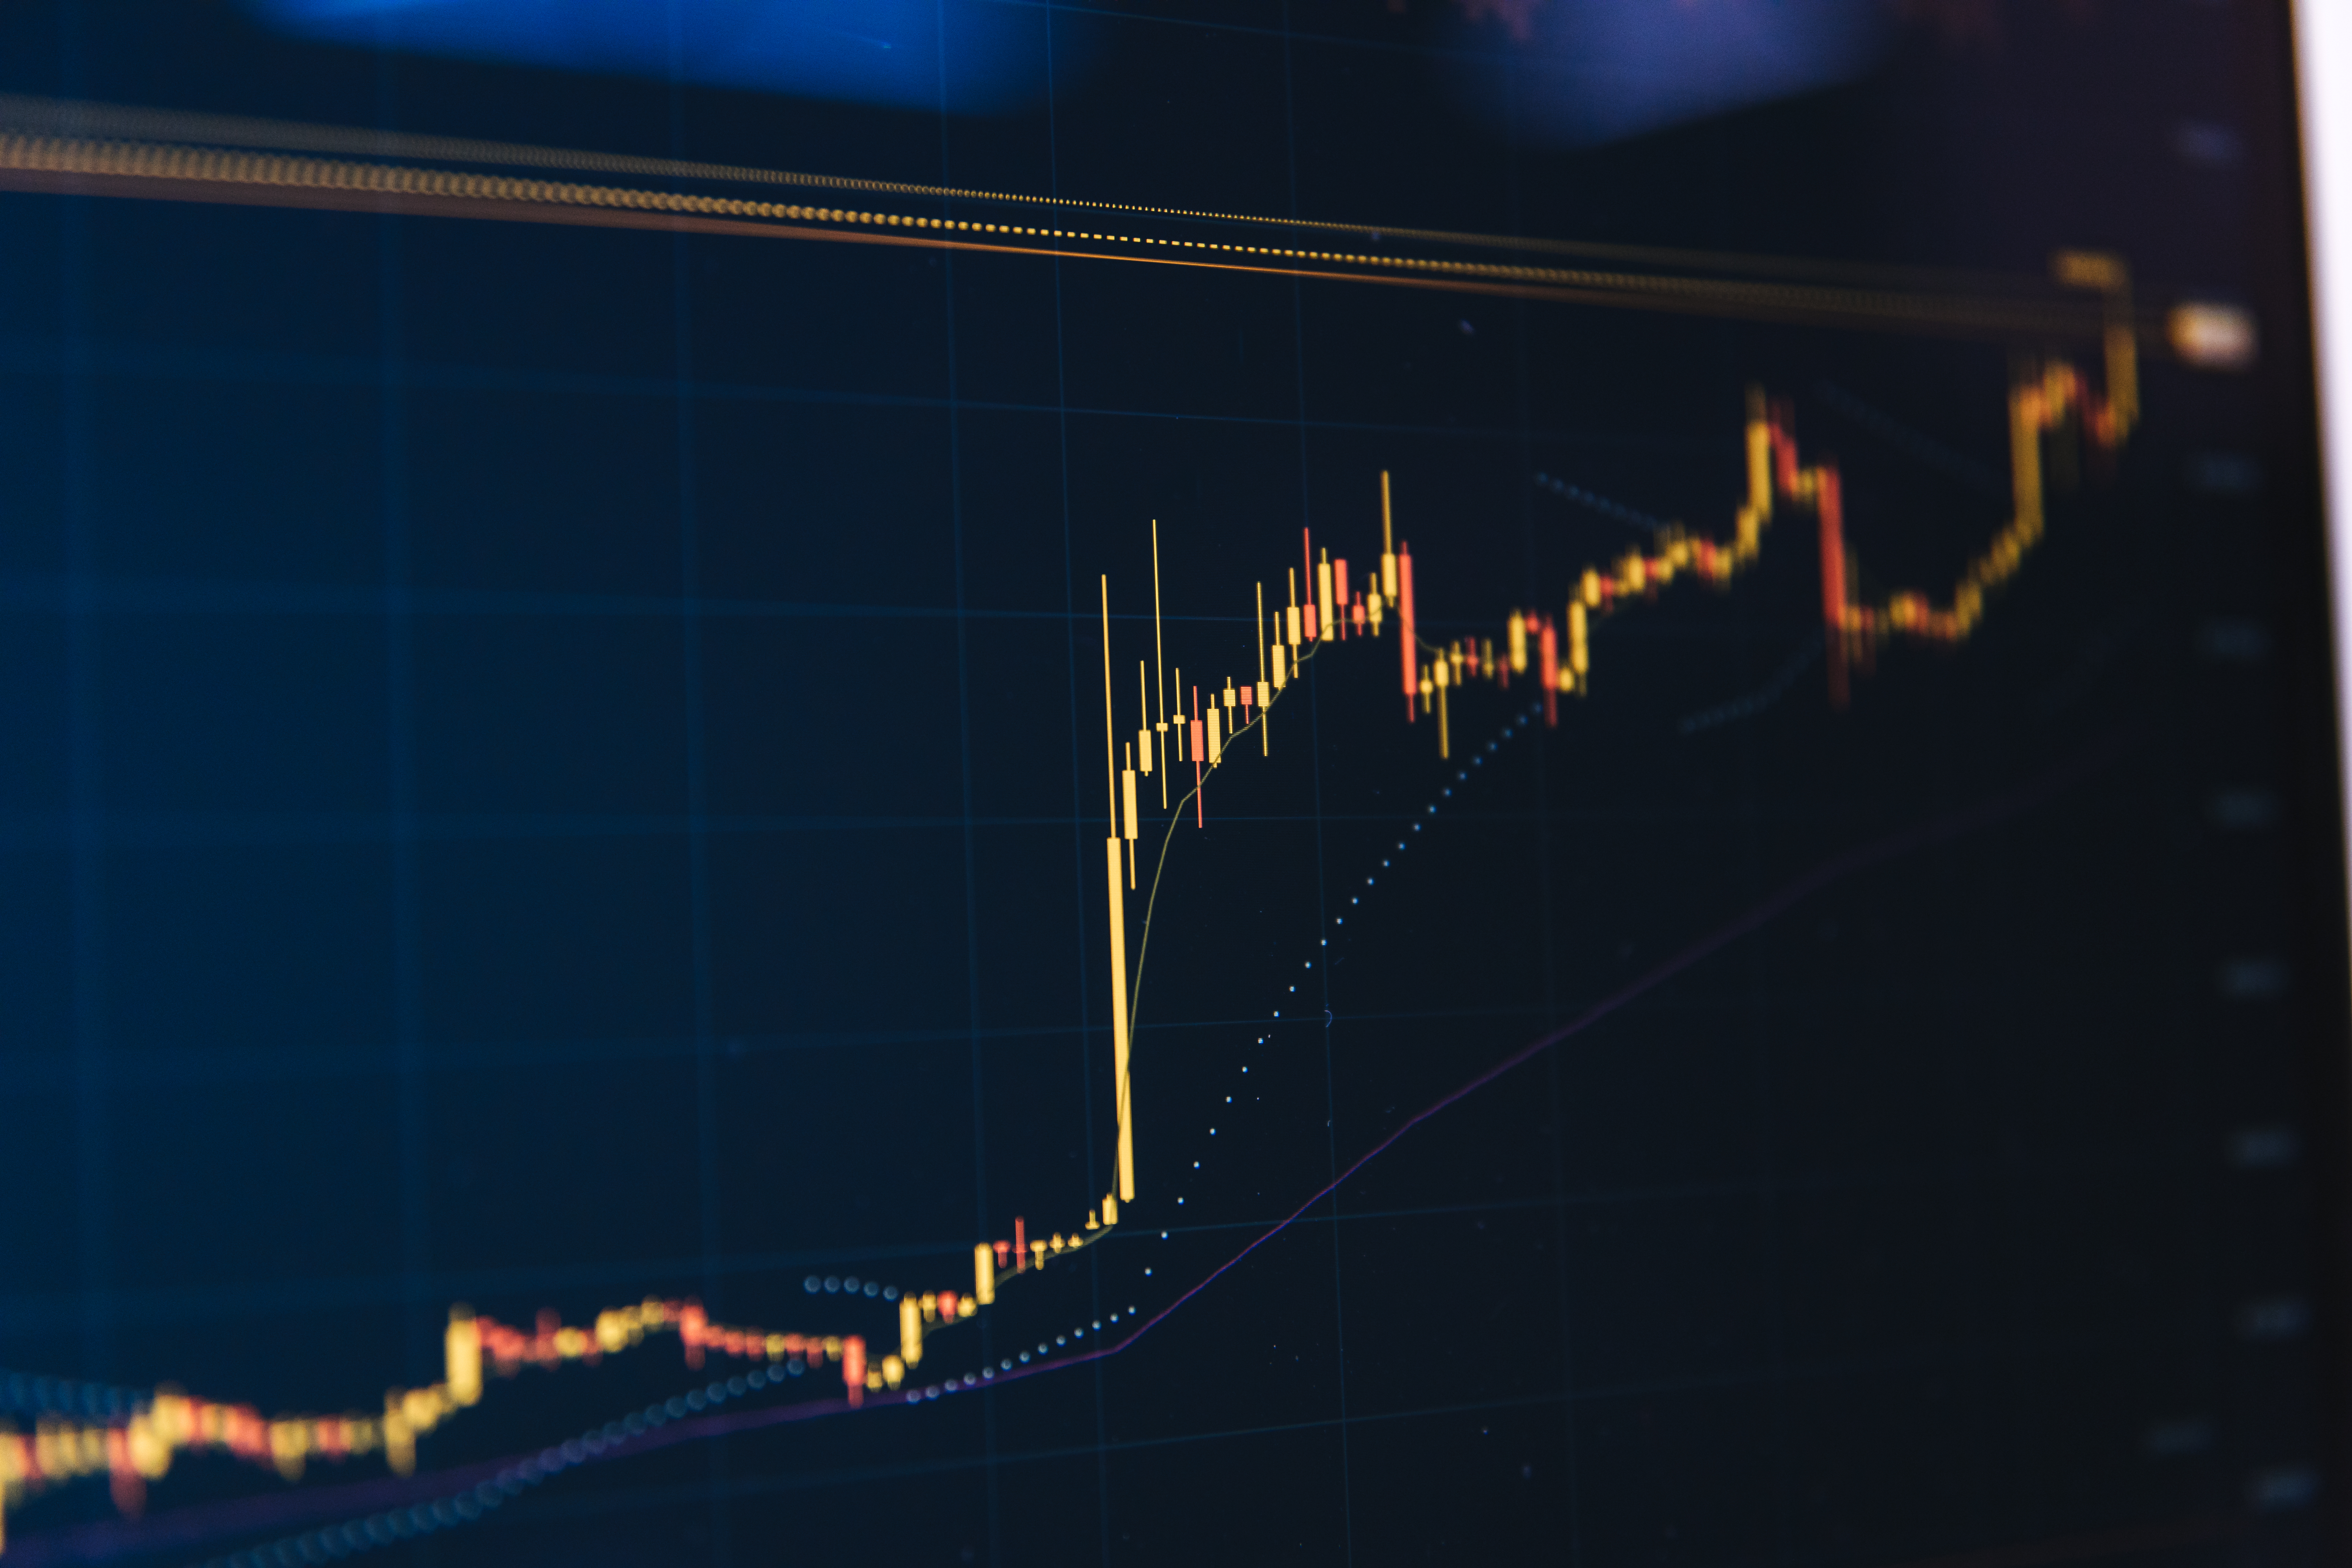
digital, blue, sky, light, line, night, electronics, font, technology, architecture, electricity, space, world, display device, city